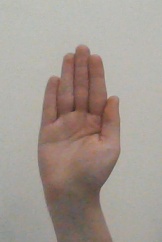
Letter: seen